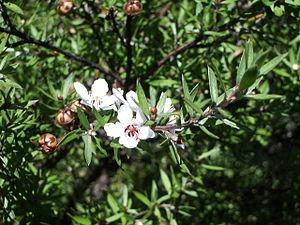
Le Manuka est un arbrisseau de la famille des Myrtacée, à feuilles persistantes à écorce écaillée, s'élevant jusqu'à 3 mètres. Ses feuilles sont petites et odorantes et ses fleurs blanches et parfumées.
Tukutuku rakiurae, unique représentant du genre Tukutuku, est une espèce de geckos de la famille des Diplodactylidae.